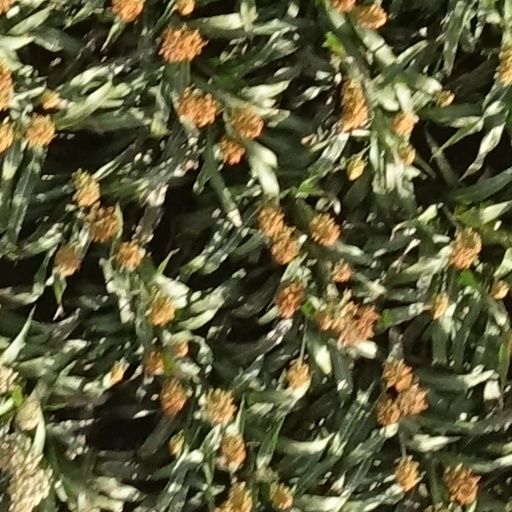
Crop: sorghum